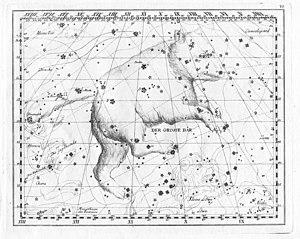
L'ours dans la culture des populations humaines en contact avec cet animal, qui partagea longtemps son biotope avec elles, a toujours occupé une place particulière. Dès l'époque préhistorique, il a incarné une divinité. Si la thèse du culte de l'ours au paléolithique moyen est controversée, de nombreuses formes de vénération liées à sa chasse et associées à des rites parfois violents sont plus tard attestées dans de multiples sociétés autour du monde. L'ours fut considéré comme un double animal de l'homme, un ancêtre tutélaire, un symbole de puissance, de renouveau, du passage des saisons, et même de royauté puisqu'il fut longtemps symboliquement le roi des animaux en Europe. Étroitement associé à des pratiques et traditions animistes « païennes » parfois transgressives, l'ours et ses cultes furent combattus par l'Église catholique lors des évangélisations successives, conduisant à sa dépréciation et à sa diabolisation progressive, jusqu'à lui donner une réputation d'animal goinfre et stupide au Moyen Âge.